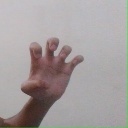
अक्षर: झ